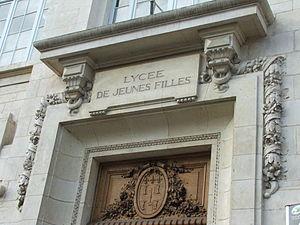
Fronton d'origine de l'ancien lycée de Jeunes filles du Mans, rue Berthelot.
L'ancien lycée de jeunes filles du Mans, aussi nommé lycée Berthelot est un édifice français situé dans la ville du Mans. Il se situe rue Berthelot à la démarcation des quartiers Saint-Nicolas, Jacobins et Bollée. Le bâtiment abrite aujourd'hui le collège Berthelot. Les bâtiments furent créés en 1906, plus de quatre ans après la prise de décision définitive de sa construction. Il fut alors divisé en trois grands bâtiments : un nord, un ouest et un sud. Le lycée est inauguré par de nombreuses fêtes les 11 et 12 mai 1907. À l'époque, il est le seul lycée de jeunes filles de la ville et la troisième grande institution d'enseignement public avec le lycée public pour garçons et l'école normale du Mans.